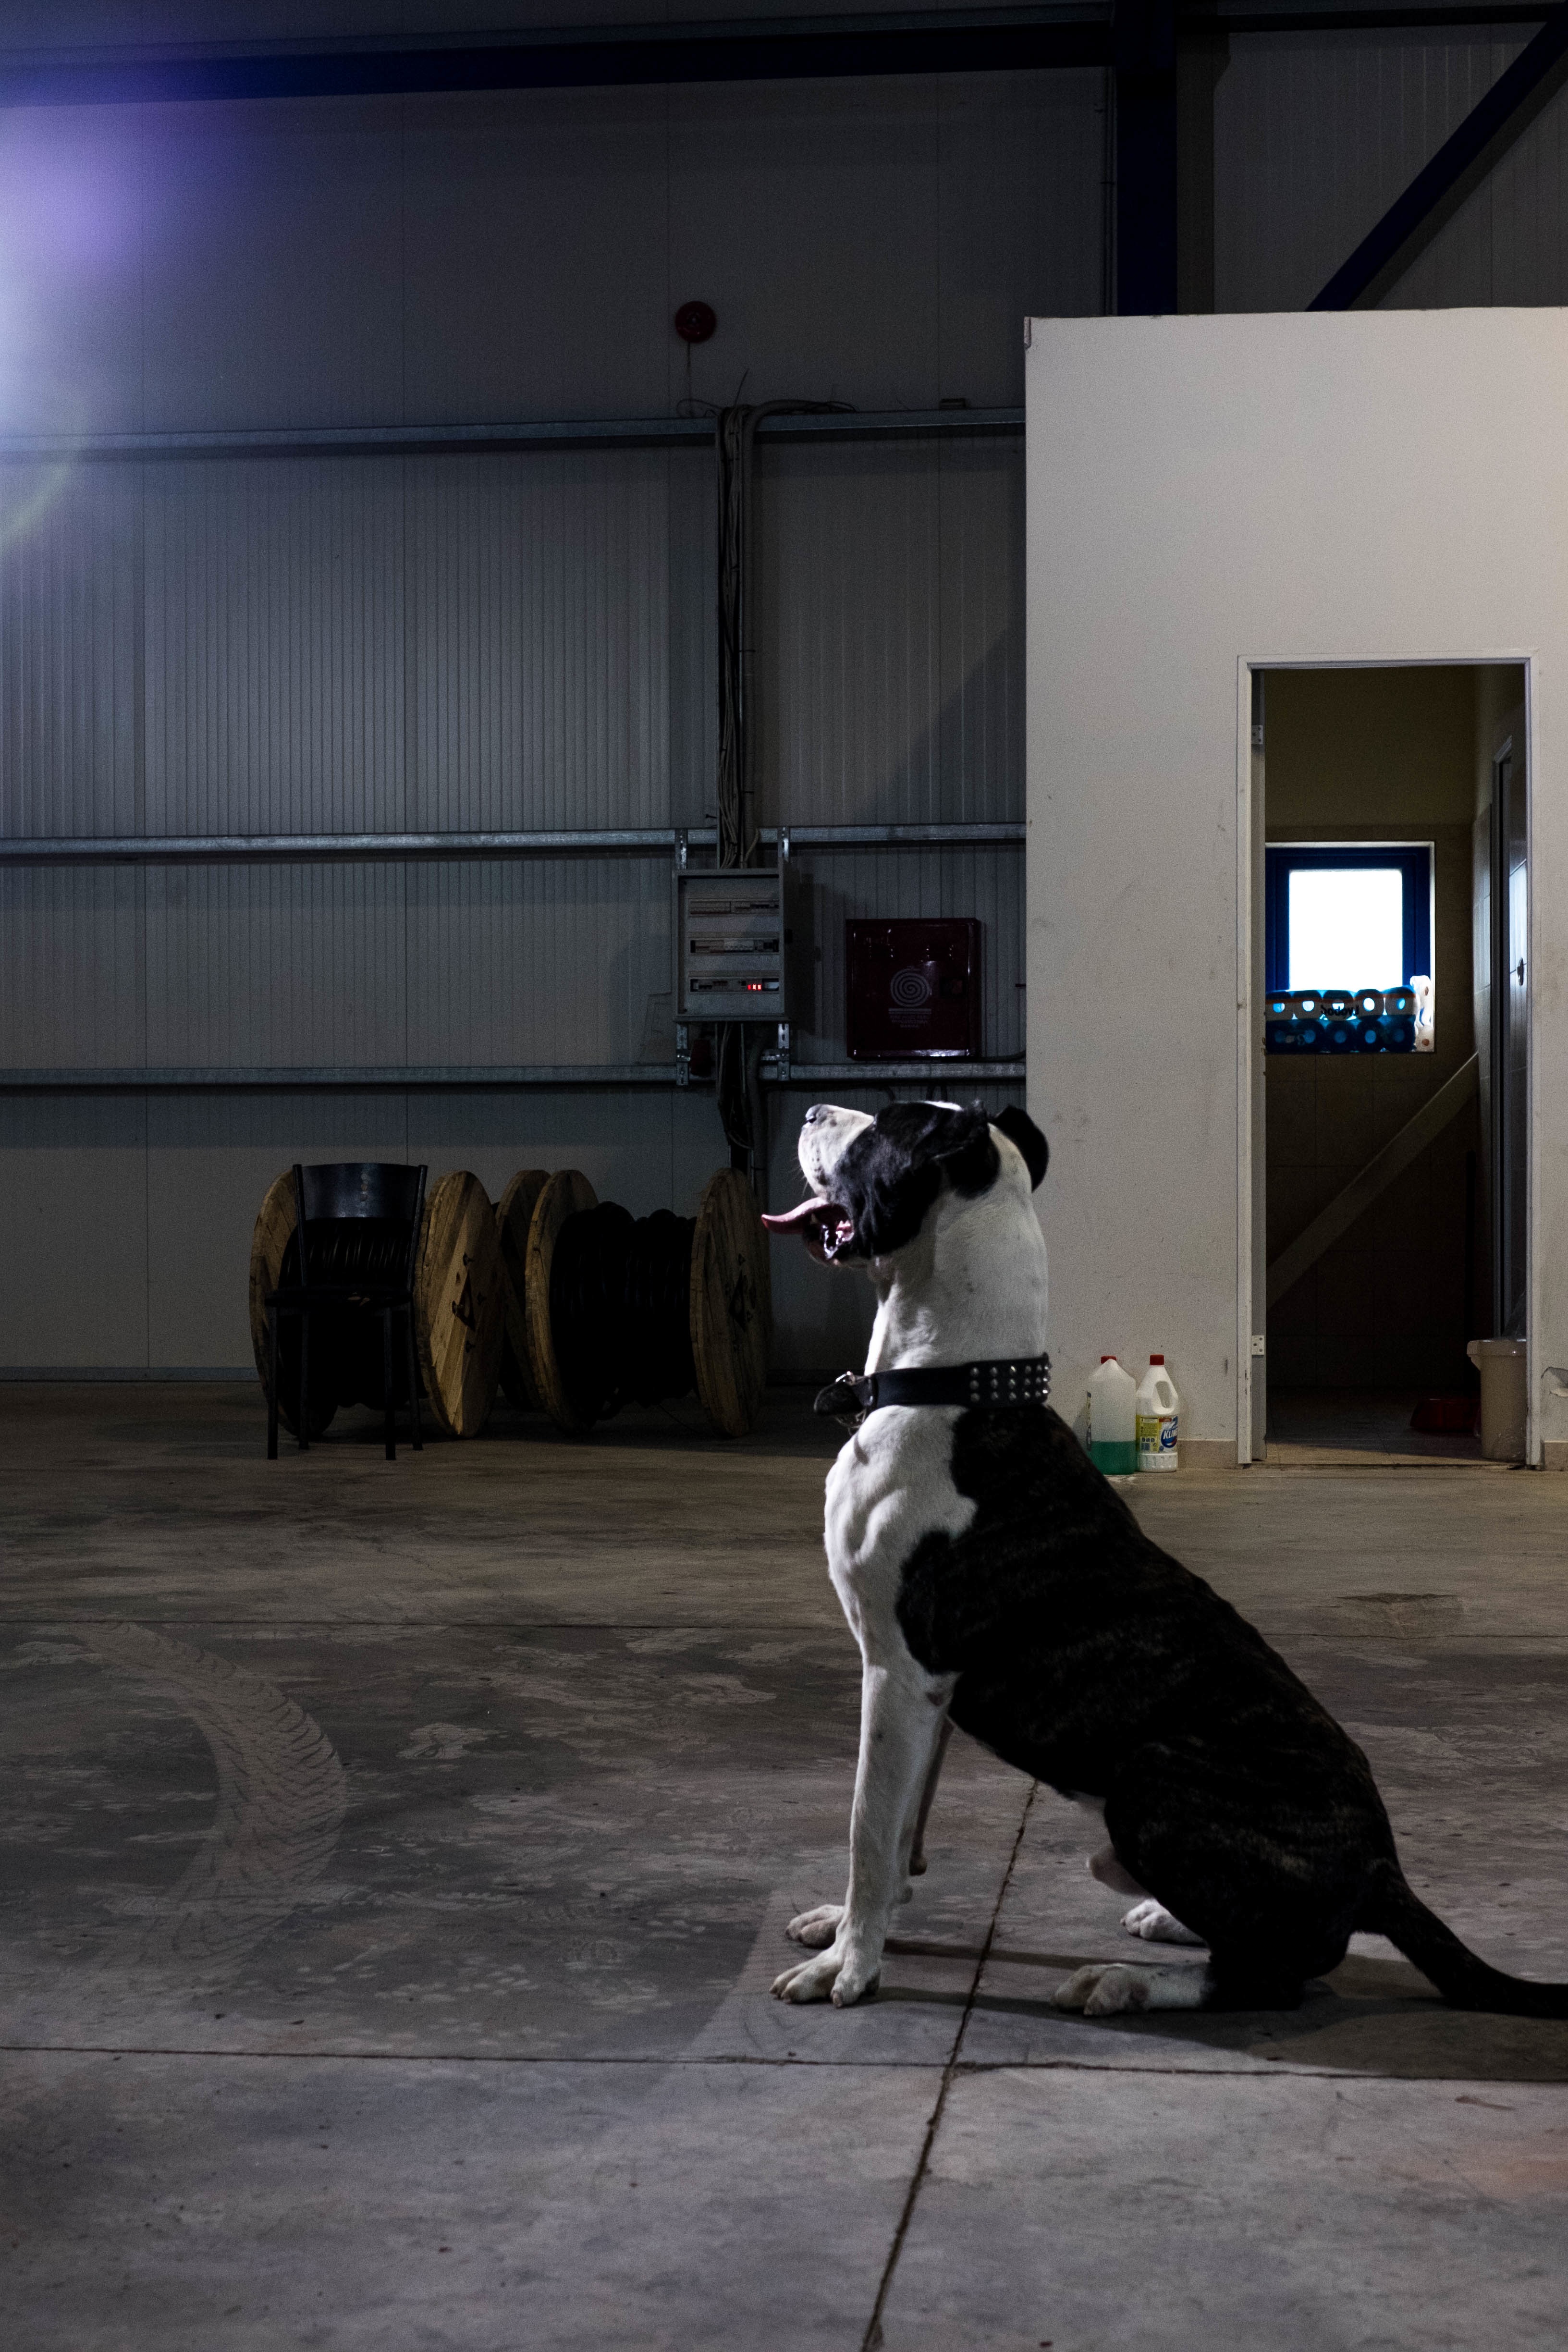
dog, black, art, image, dog like mammal